Providence Telephone Building

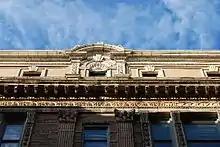
Details of the fourth and fifth floors

The Providence Telephone Company began construction on this building in 1892, and completed it in 1893. It was originally designed by Providence architects Stone, Carpenter & Willson as a three-story building. In 1904, due to growth of the company's business, construction began on an additional two stories. These were completed in 1906. After the Providence company moved its headquarters to the new Telephone Building in 1917, it kept ownership of the Union Street building and rented it out as office space. It has now been converted into apartments.